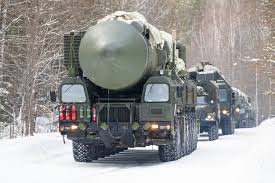
Label: Air Defense